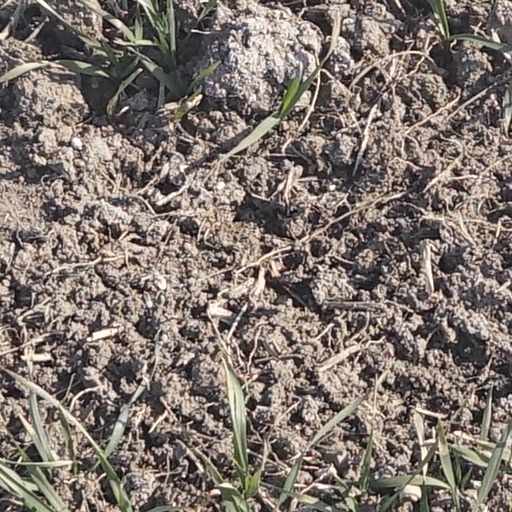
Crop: wheat